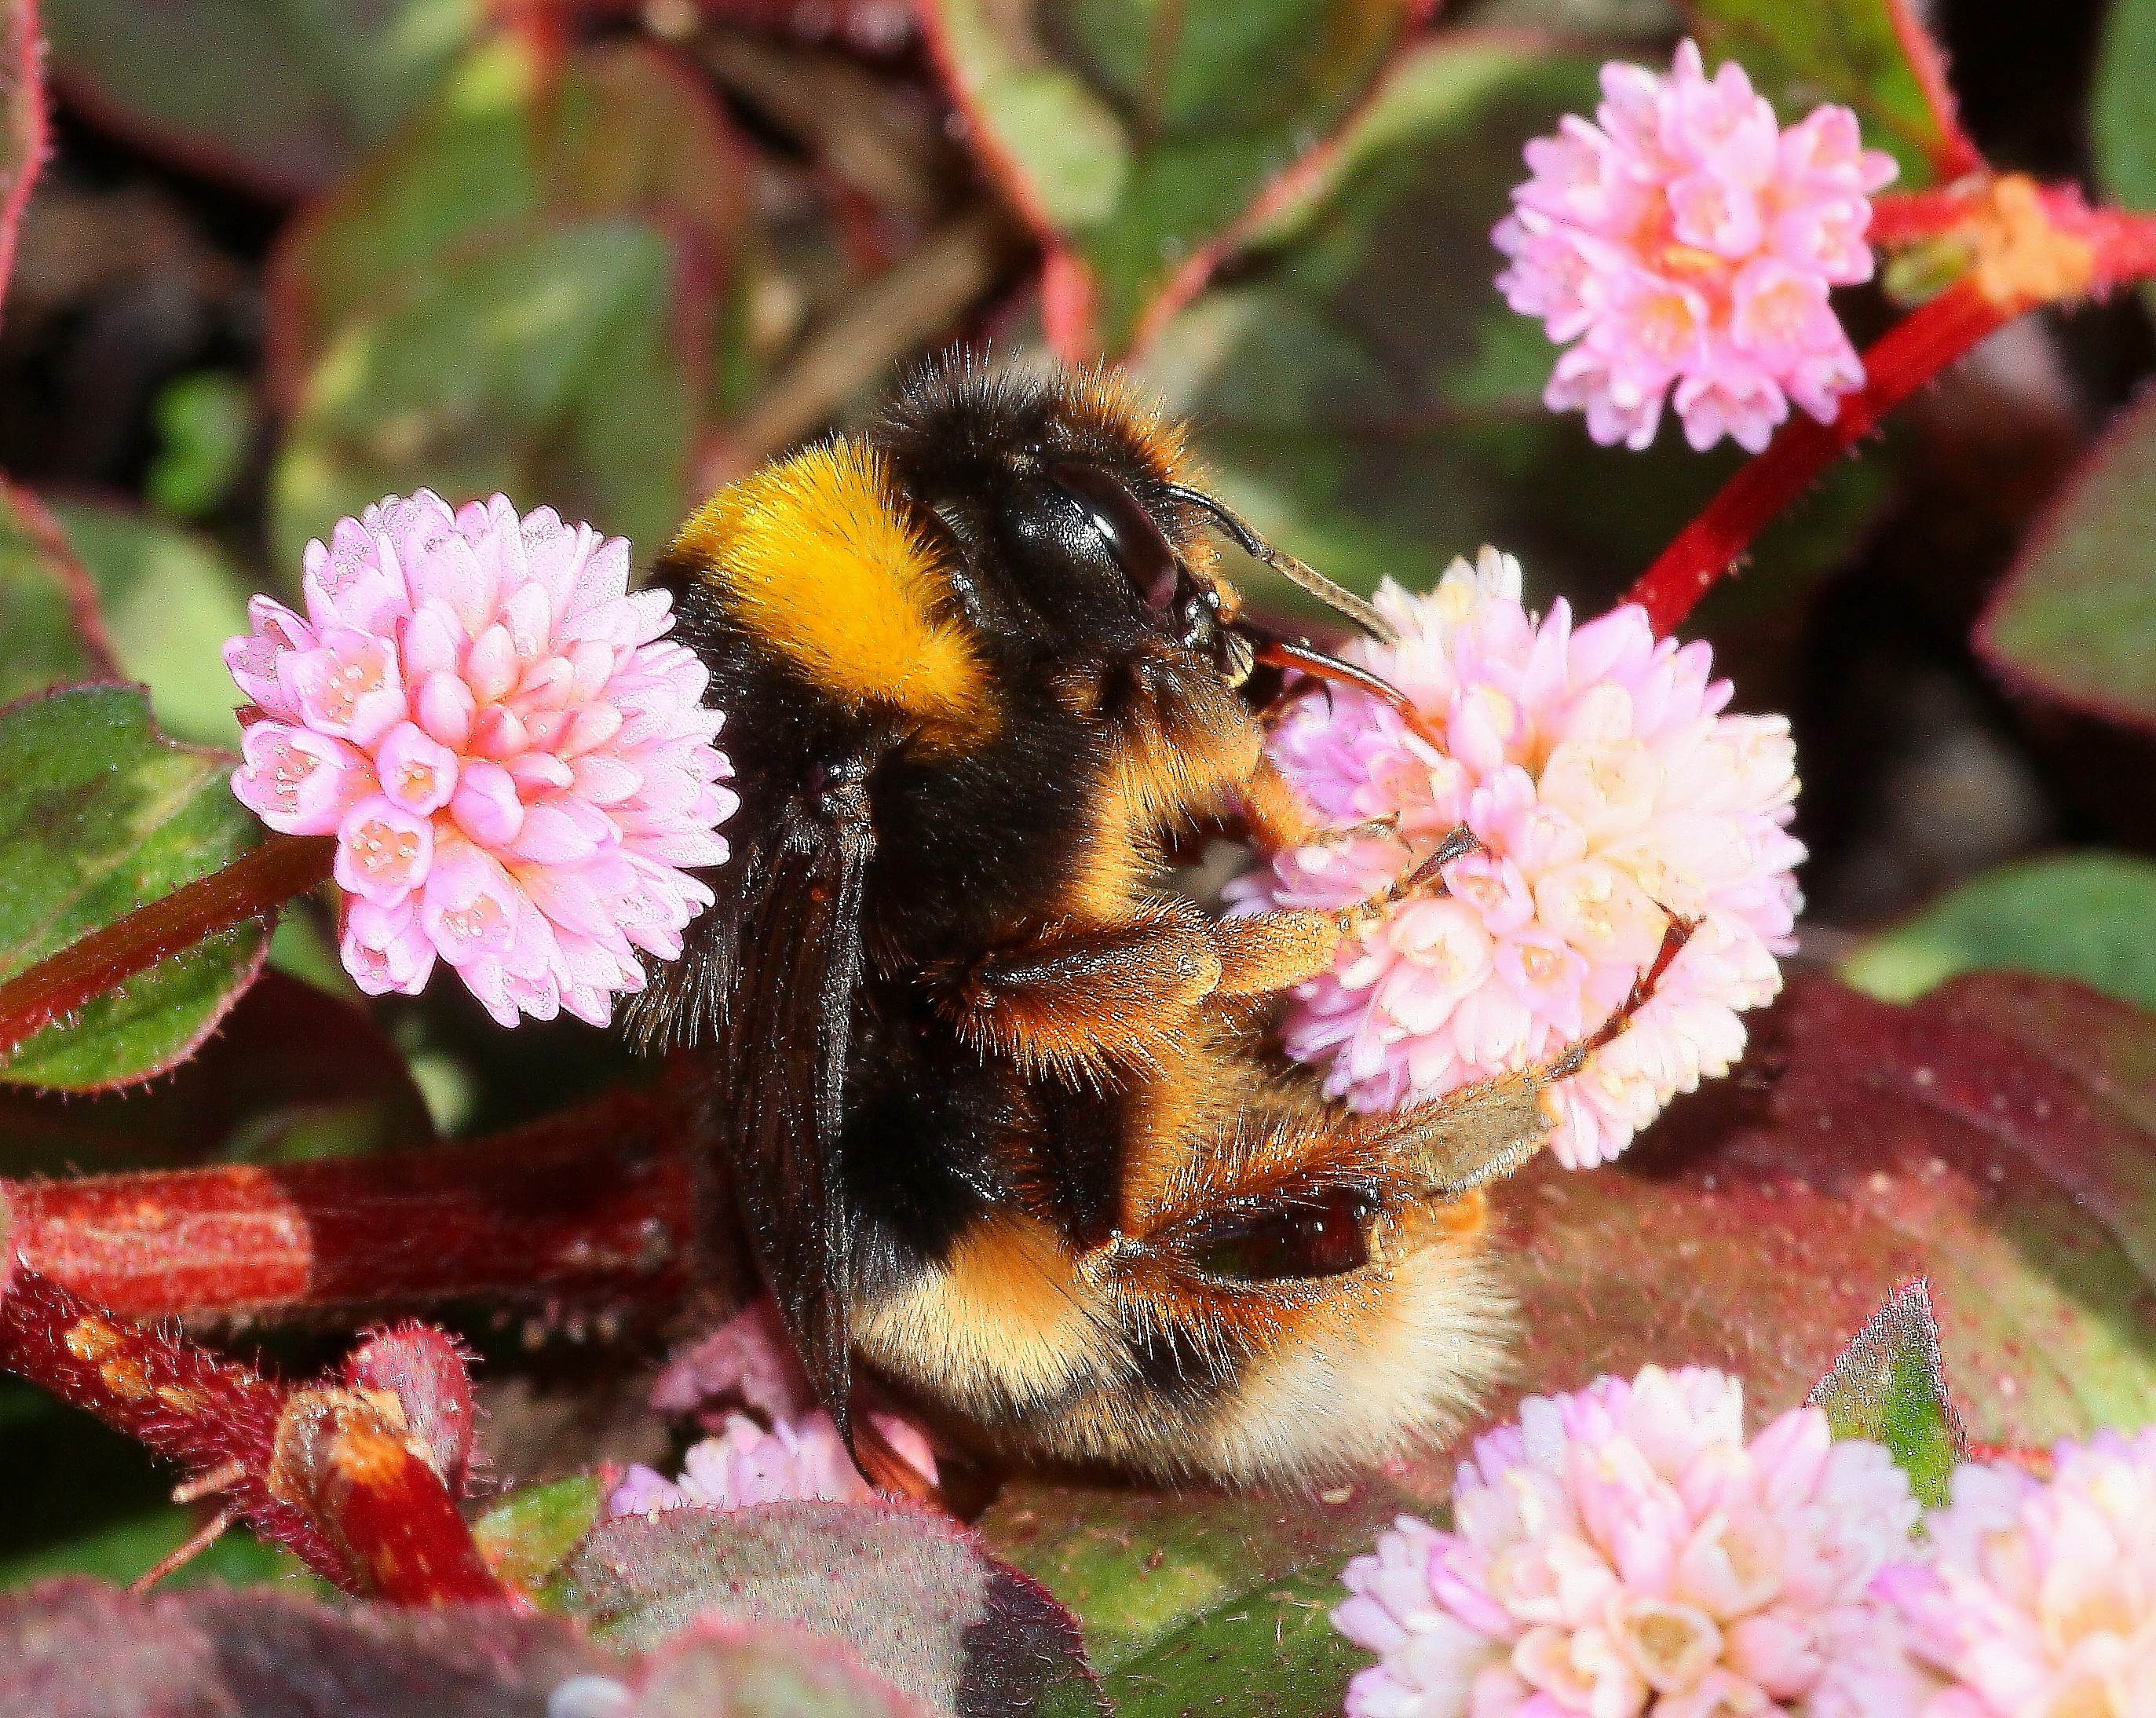
blossom, plant, flower, petal, pollen, produce, insect, flora, fauna, invertebrate, animals, bee, bumblebee, nectar, animales, macro photography, arthropod, honey bee, pollinator, membrane winged insect